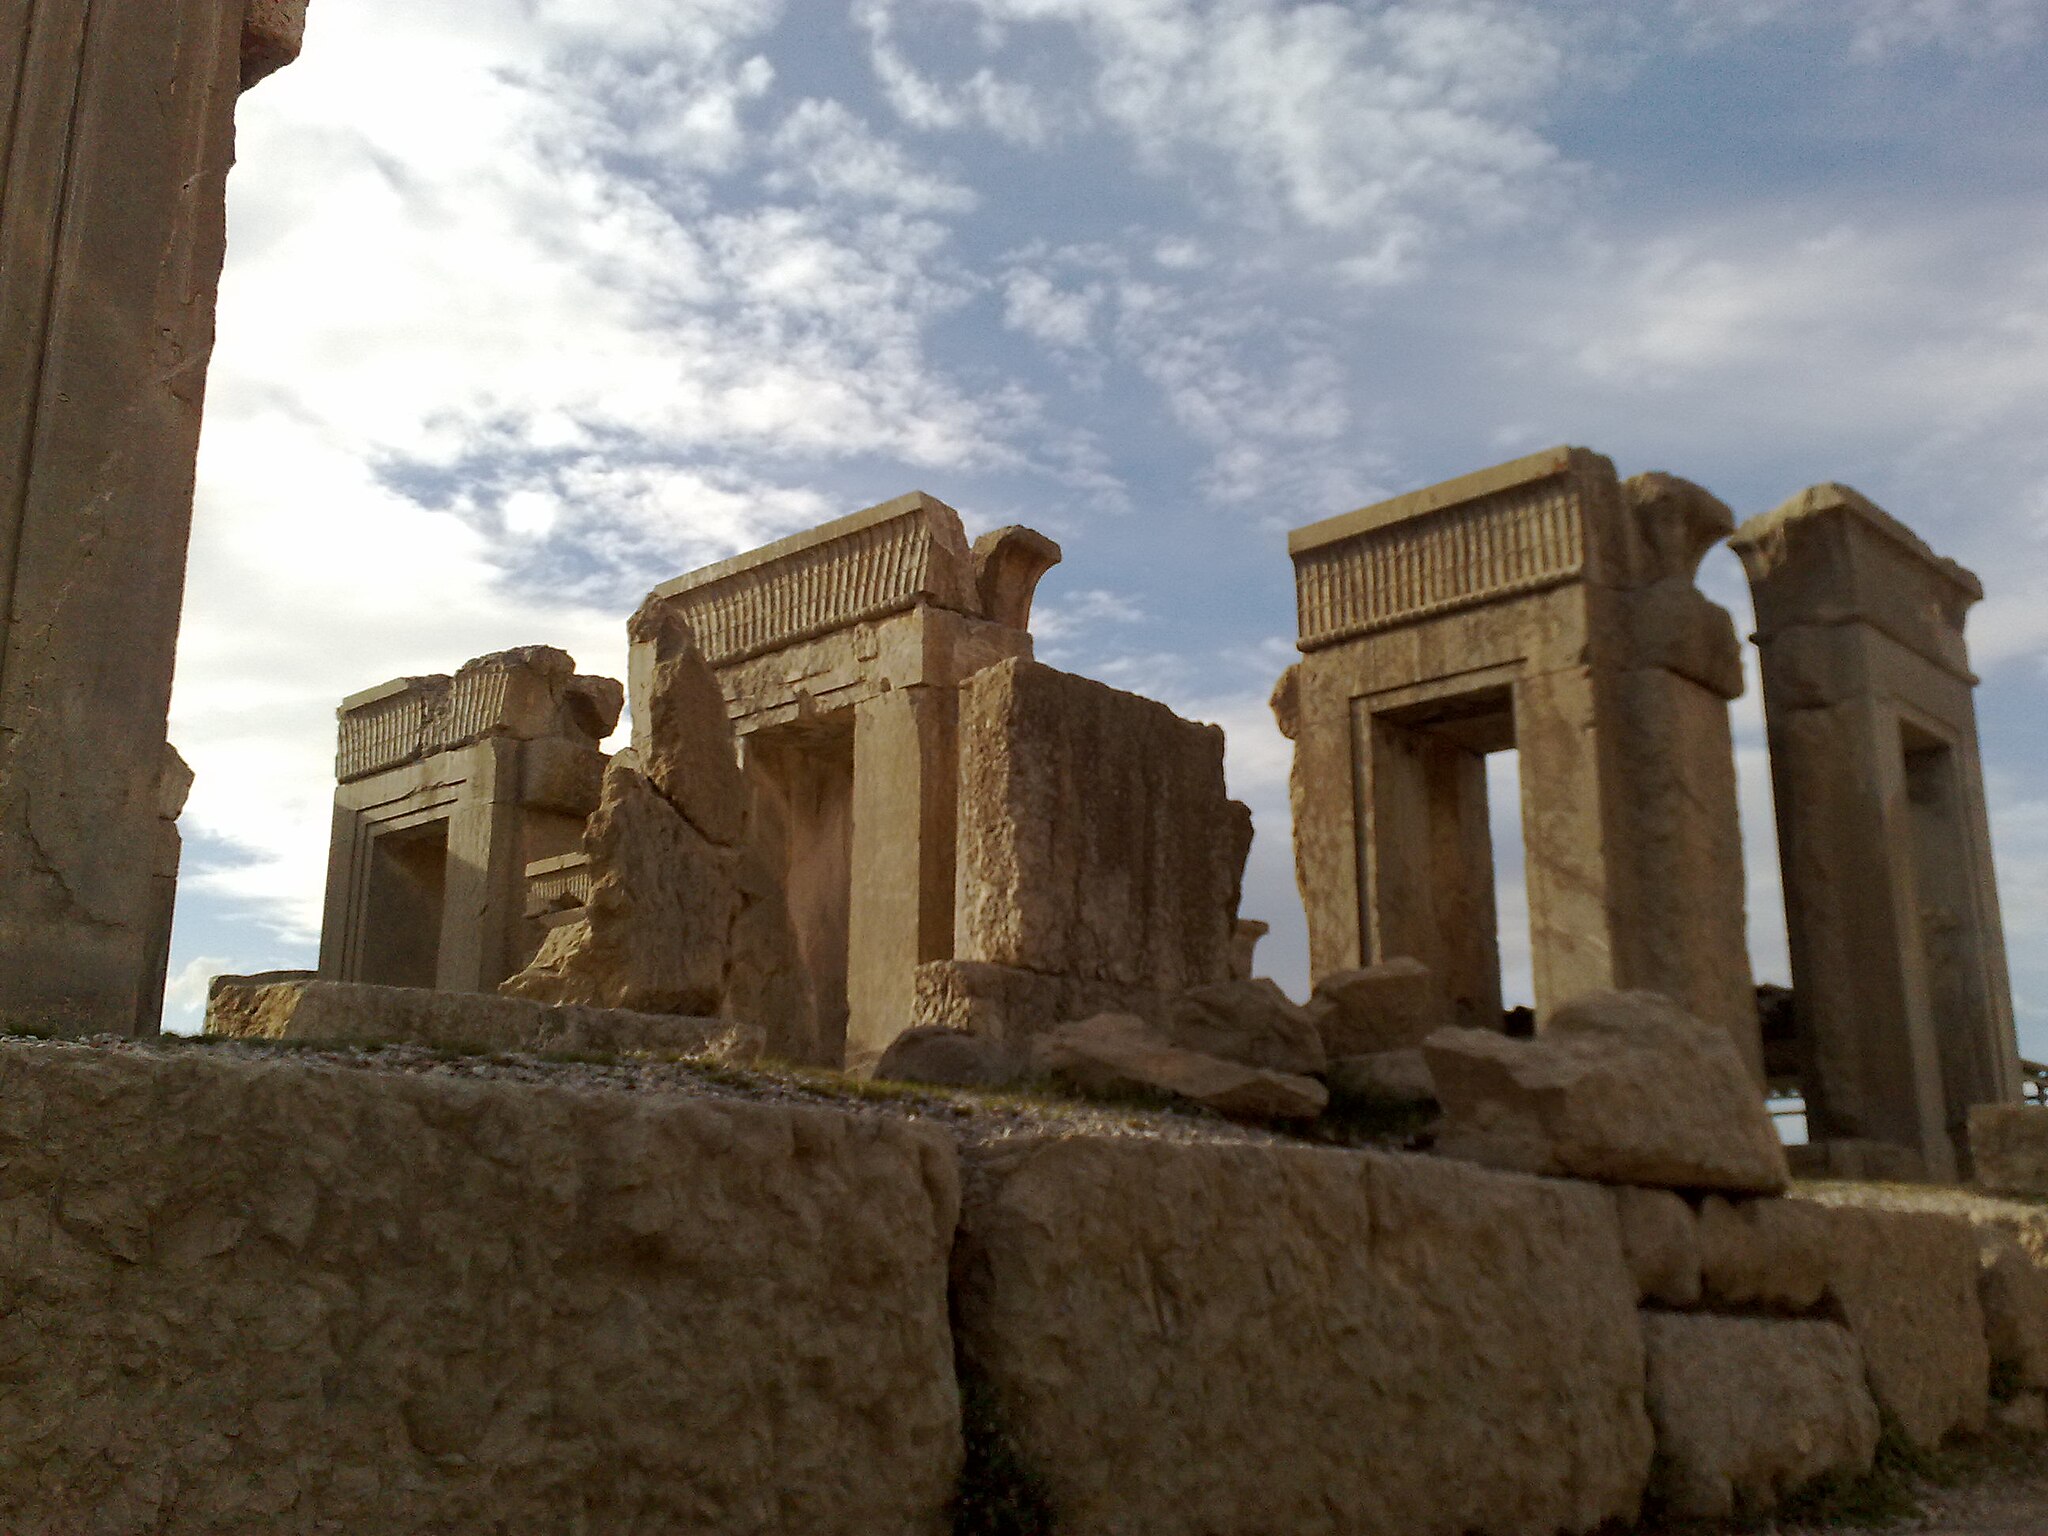
Title: Persepolis 2009 (3)
Date: 2009-02-03 15:45:34
Categories: Palace of Darius I in Persepolis, Self-published work, Cultural heritage monuments in Iran with known IDs, Uploaded via Campaign:wlm-ir, Iran photographs taken on 2009-02-03, Images from Wiki Loves Monuments in Marvdasht, 2009 in Persepolis, Images from Wiki Loves Monuments 2020, Images from Wiki Loves Monuments 2020 in Iran